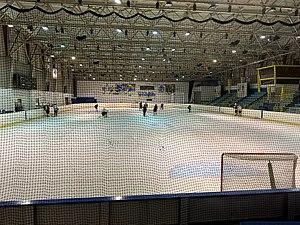
Intérieur de la patinoire Salvador-Allende, Fontenay-sous-Bois.
Fontenay-sous-Bois est une commune française située dans le département du Val-de-Marne à la limite de la Seine-Saint-Denis en région Île-de-France.